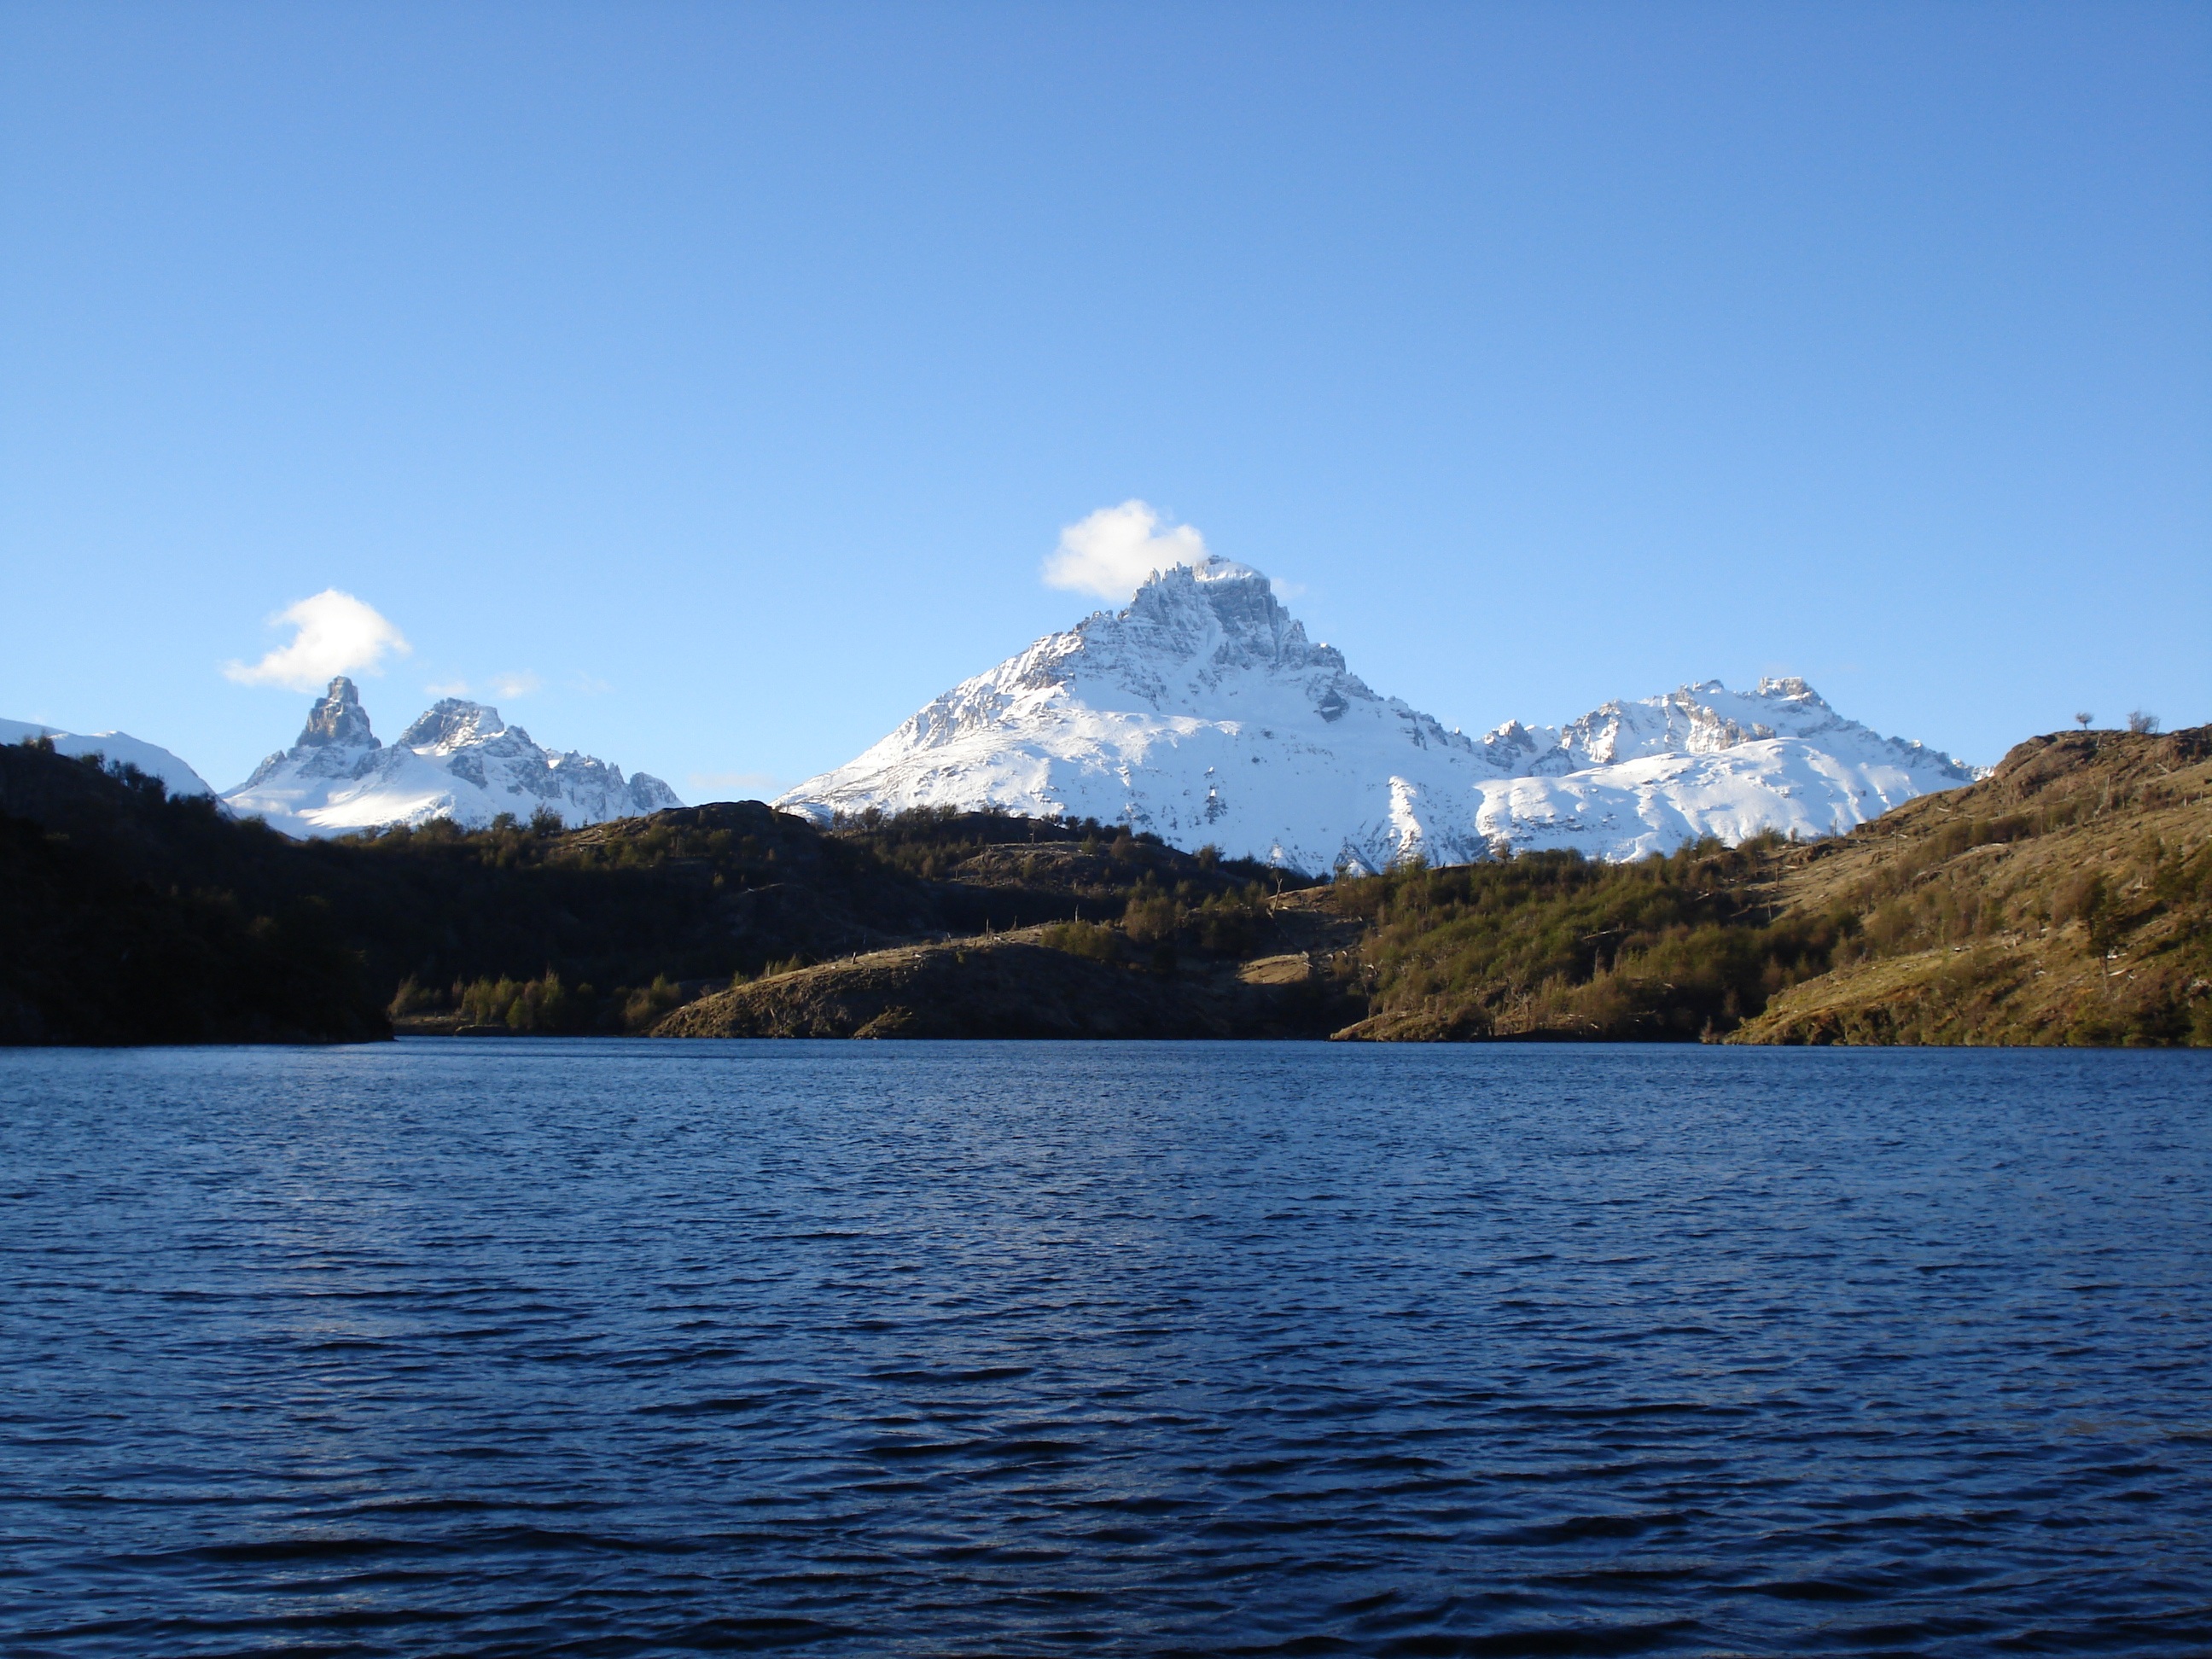
sea, mountain, cloud, sky, lake, mountain range, reflection, vehicle, fjord, reservoir, body of water, laguna, loch, aguazul, mountainous landforms